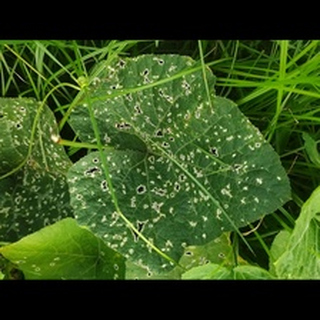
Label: pumpkin_powdery_mildew